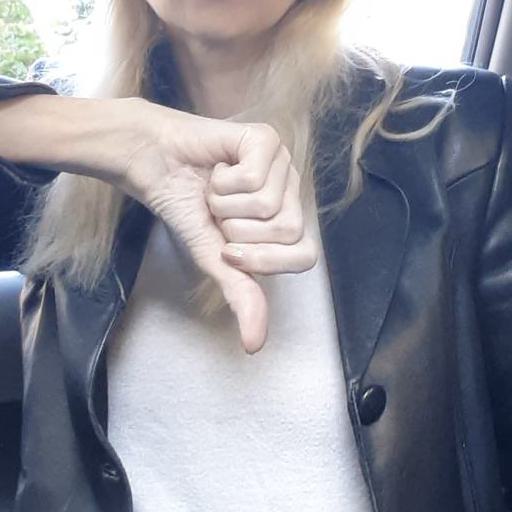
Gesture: dislike